CQC-6

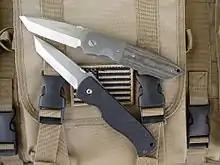
Emerson's custom CQC6 (top) alongside Benchmade's 970 (CQC7)

In 1994, the president of Benchmade Knives, Les DeAsis, approached Emerson to manufacture the CQC-6 on a larger scale as a factory production model. Preferring to keep the CQC-6 as a custom-only knife, Emerson instead licensed a similar design of his, the CQC-7. Even though it did not have the craftsmanship of a handmade piece of cutlery, it satisfied customers with their own version of Emerson's work, at an affordable price and without the five-year wait. Benchmade manufactured automatic versions of the CQC-7 such as the BM9700. Currently Pro-Tech Knives of Santa Fe Springs, California manufactures an automatic version of the CQC-7 in collaboration with Emerson.